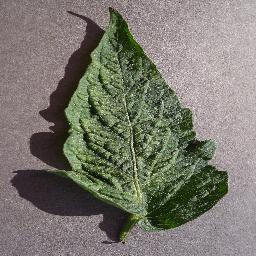
Label: Tomato___Spider_mites Two-spotted_spider_mite